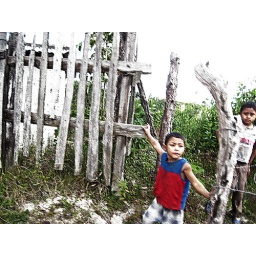
A couple of curious little boys by a fence in one of the mountain vilalges of Honduras.